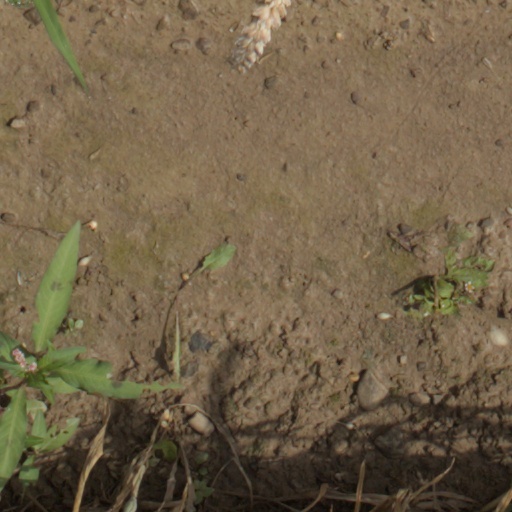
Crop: wheat